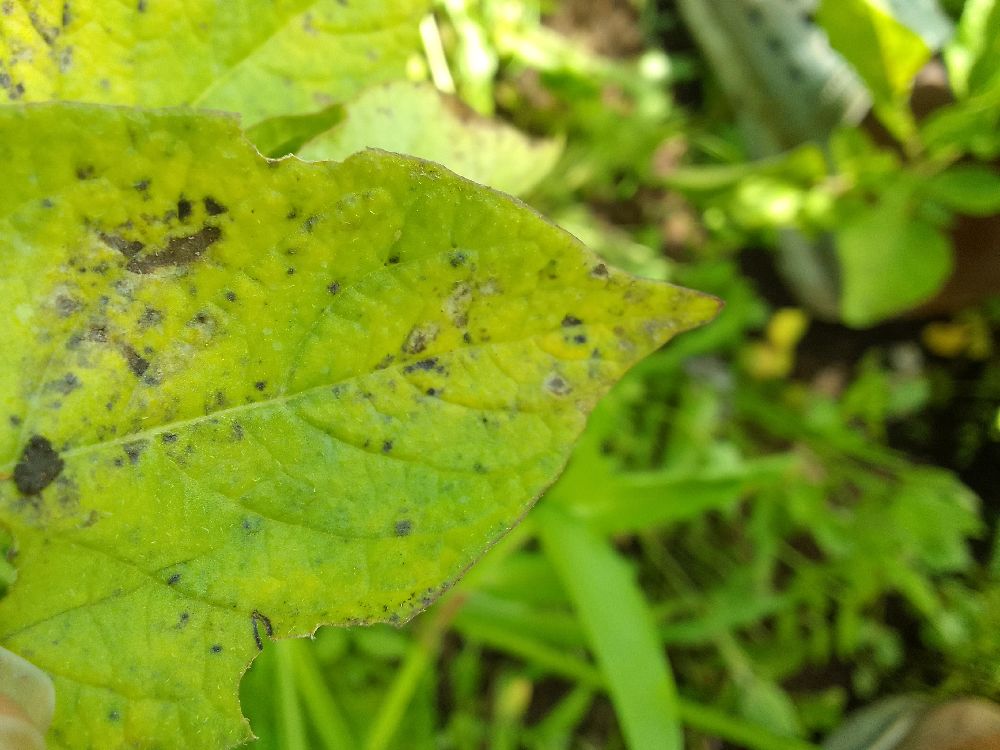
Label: Early blight